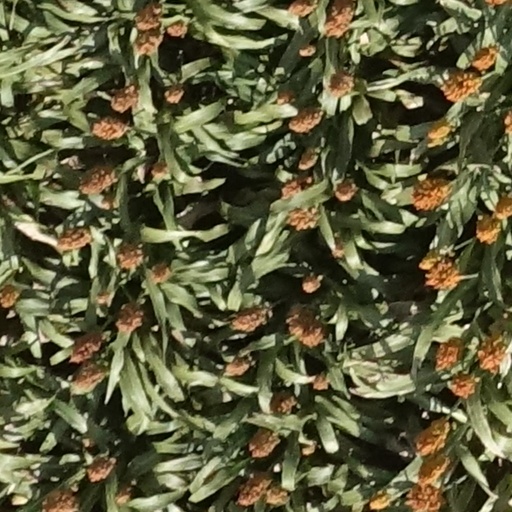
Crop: sorghum